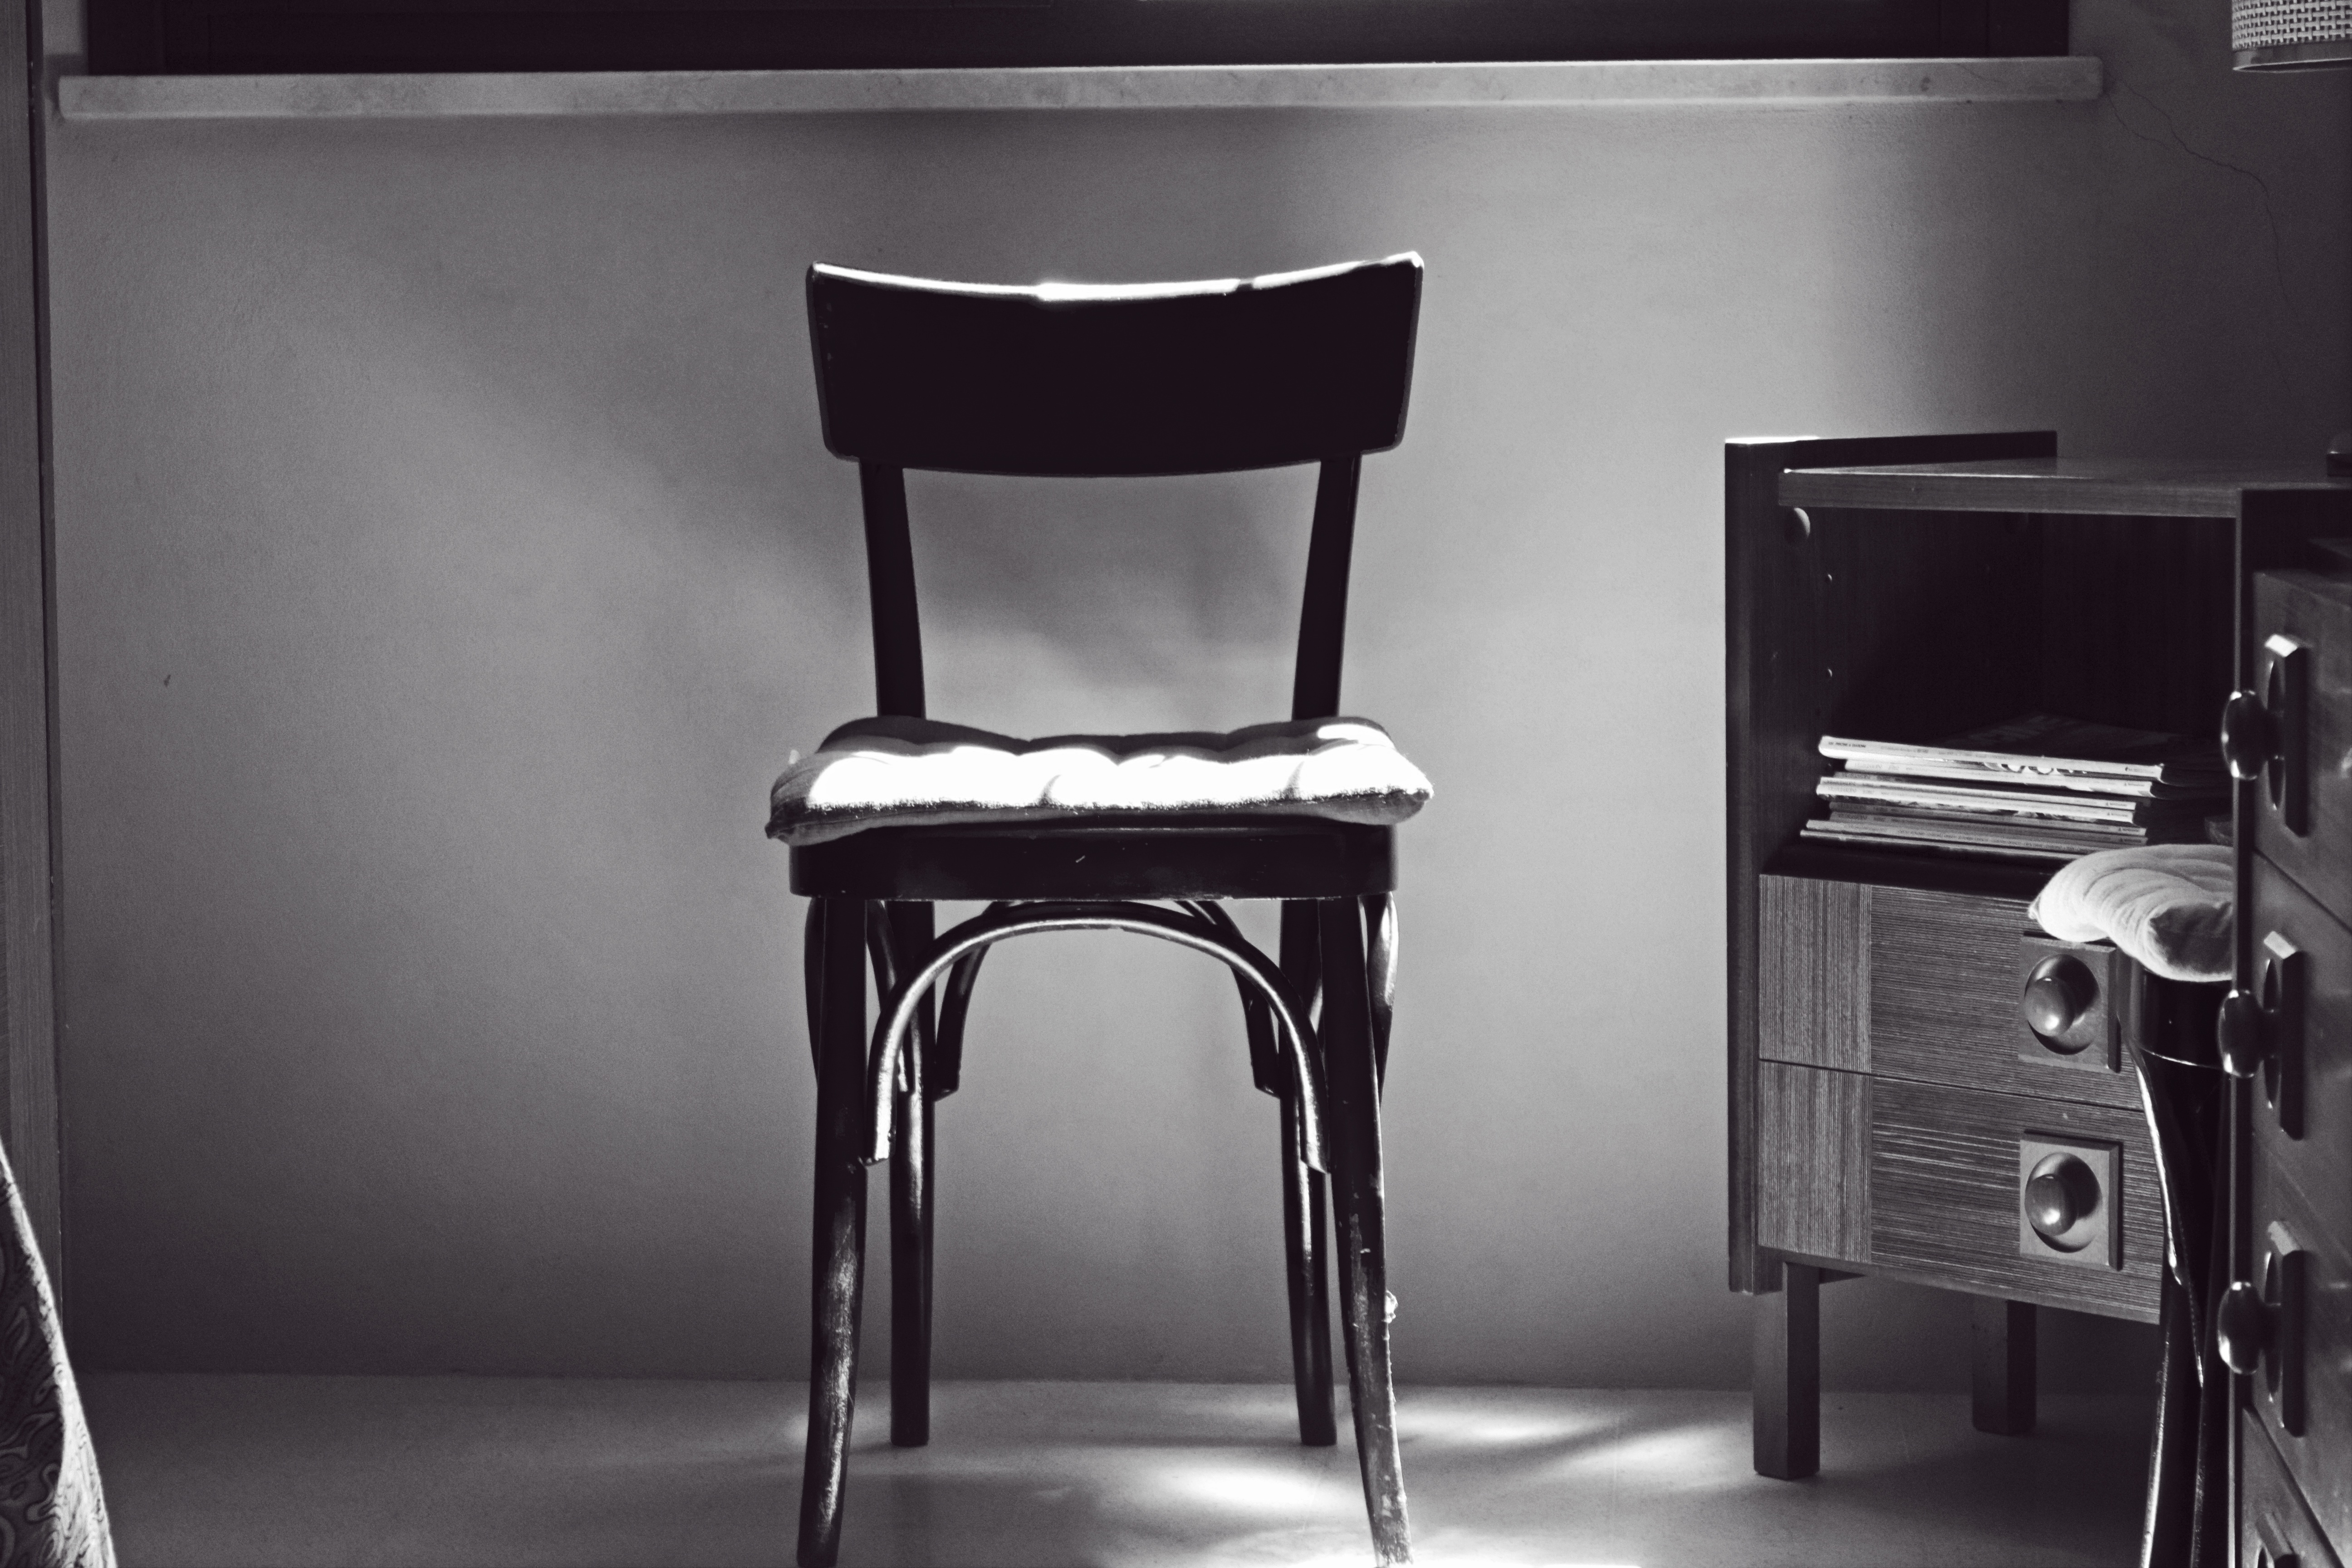
desk, table, black and white, white, chair, black, furniture, room, monochrome, design, armrest, monochrome photography